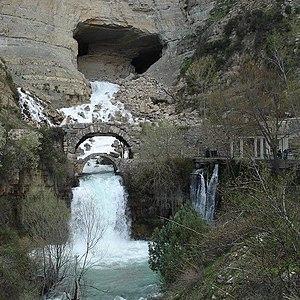
La grotte d'Afqa est une cavité montagneuse du Liban située dans le massif du Mont-Liban au niveau de la ville de Jbeil, l'antique Byblos. Le Nahr Ibrahim y prend sa source. Le site de la grotte est réputé pour les ruines d'un sanctuaire attribué à la déesse Aphrodite et pour être le cadre du mythe d'Adonis.